Laurence Bareil

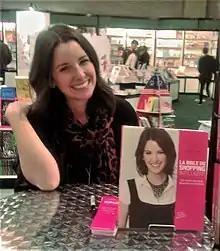
Laurence Bareil photographed in Montreal, at the Salon du livre de Montréal 2016.

Born in Trois-Rivières, Quebec, she began her career in the media at the age of 17 as a trainee for the local TVA owned-and-operated station, CHEM-DT. In 2002, she began studying communication at the Université du Québec à Montréal while attending courses at Promédia School, a structure offering training in spoken journalism.